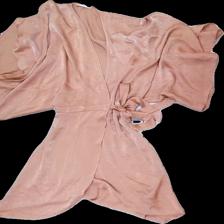
View: front
Type: Dress
Category: Ladies
Brand: Not in the list
Brand text on label: NLY one
Colors: Pink
Material: 100% Polyester
Cut: Loose
Size: XS
Price range: 50-100
Recommended usage: Reuse
Description: flowy satin dress